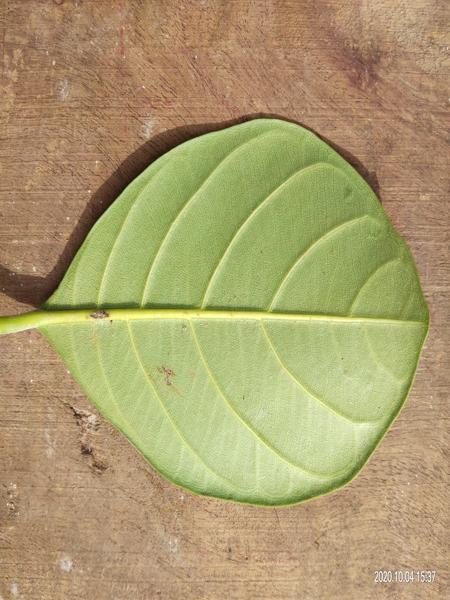
Plant: Jackfruit